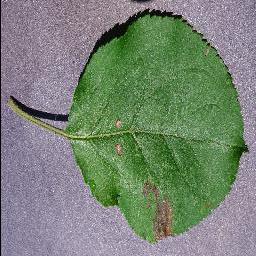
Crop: apple
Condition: black_rot